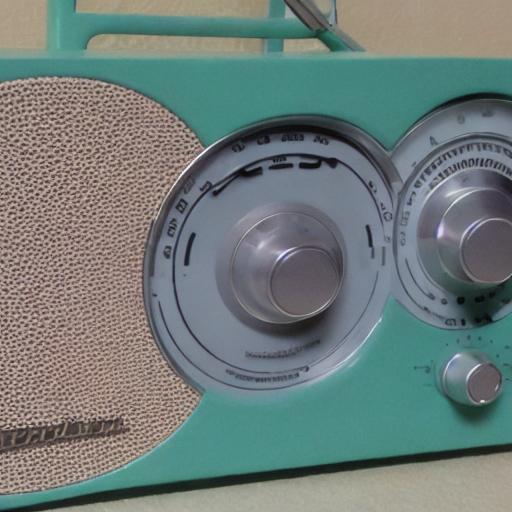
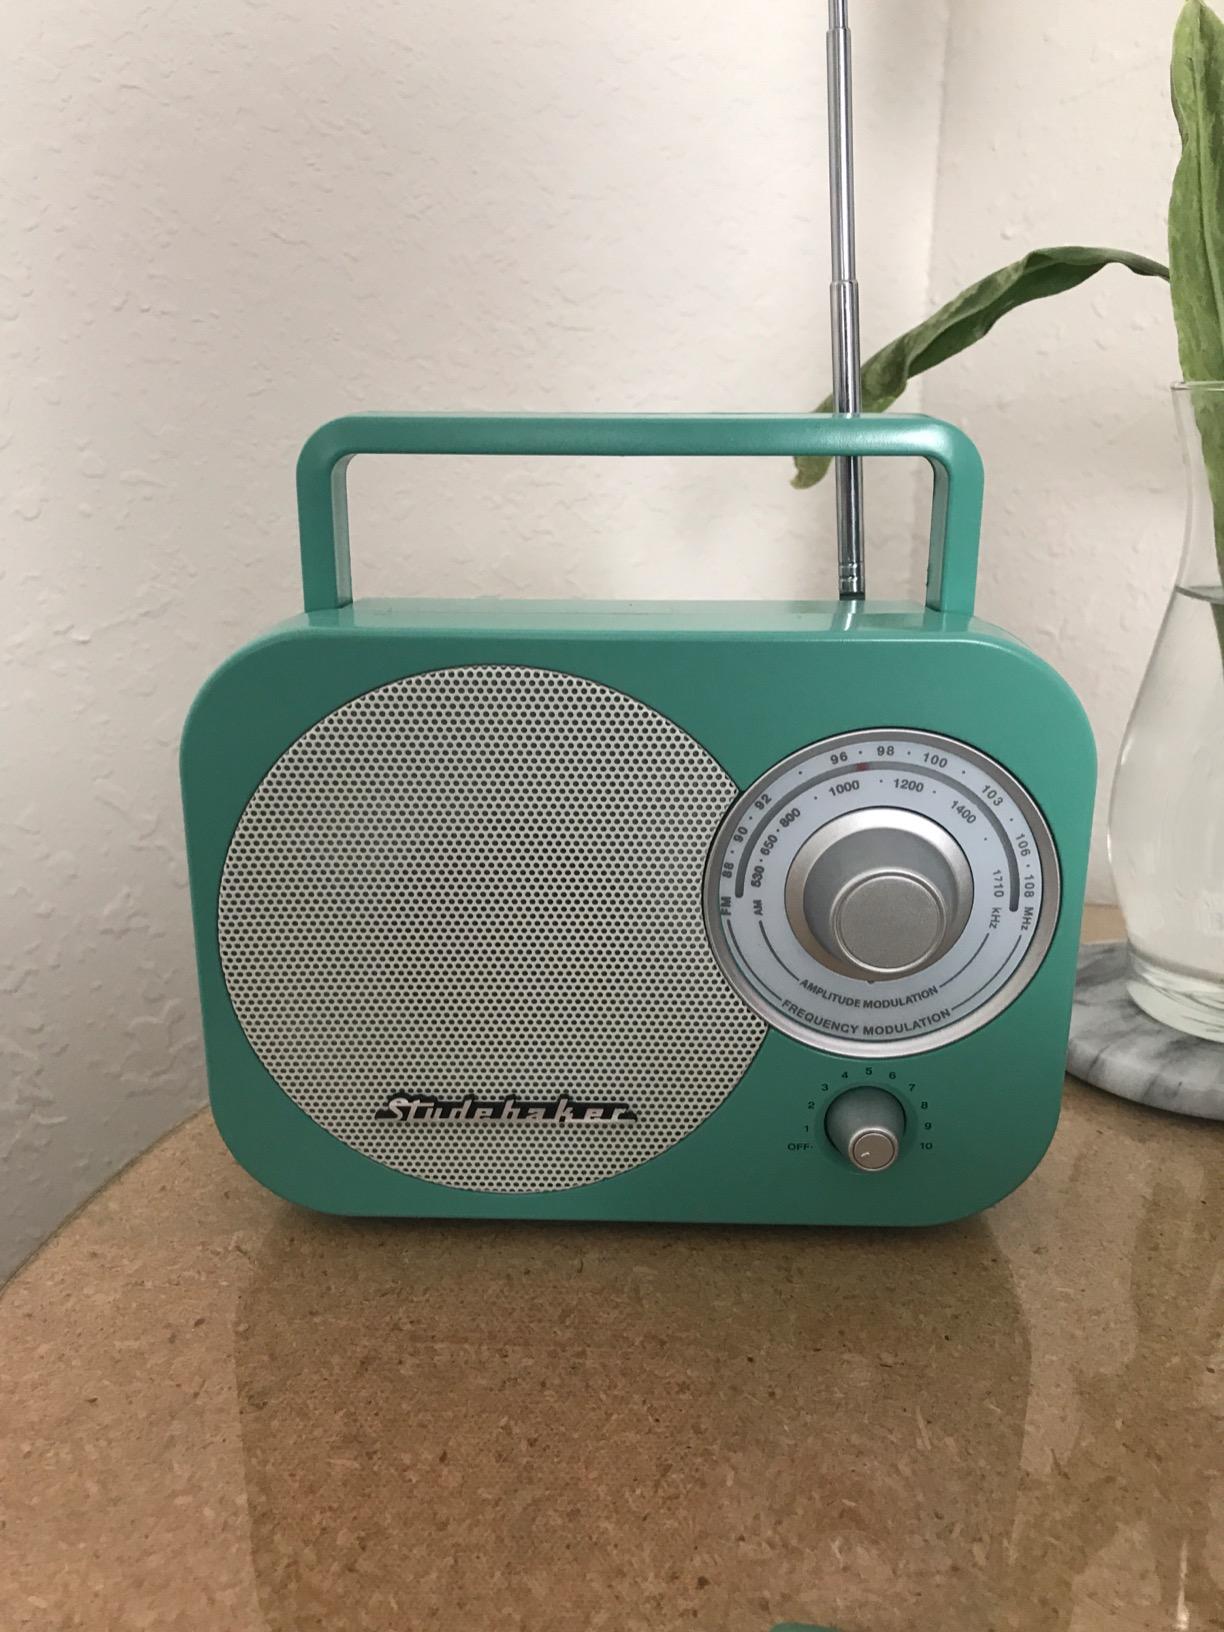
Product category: radio
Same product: no